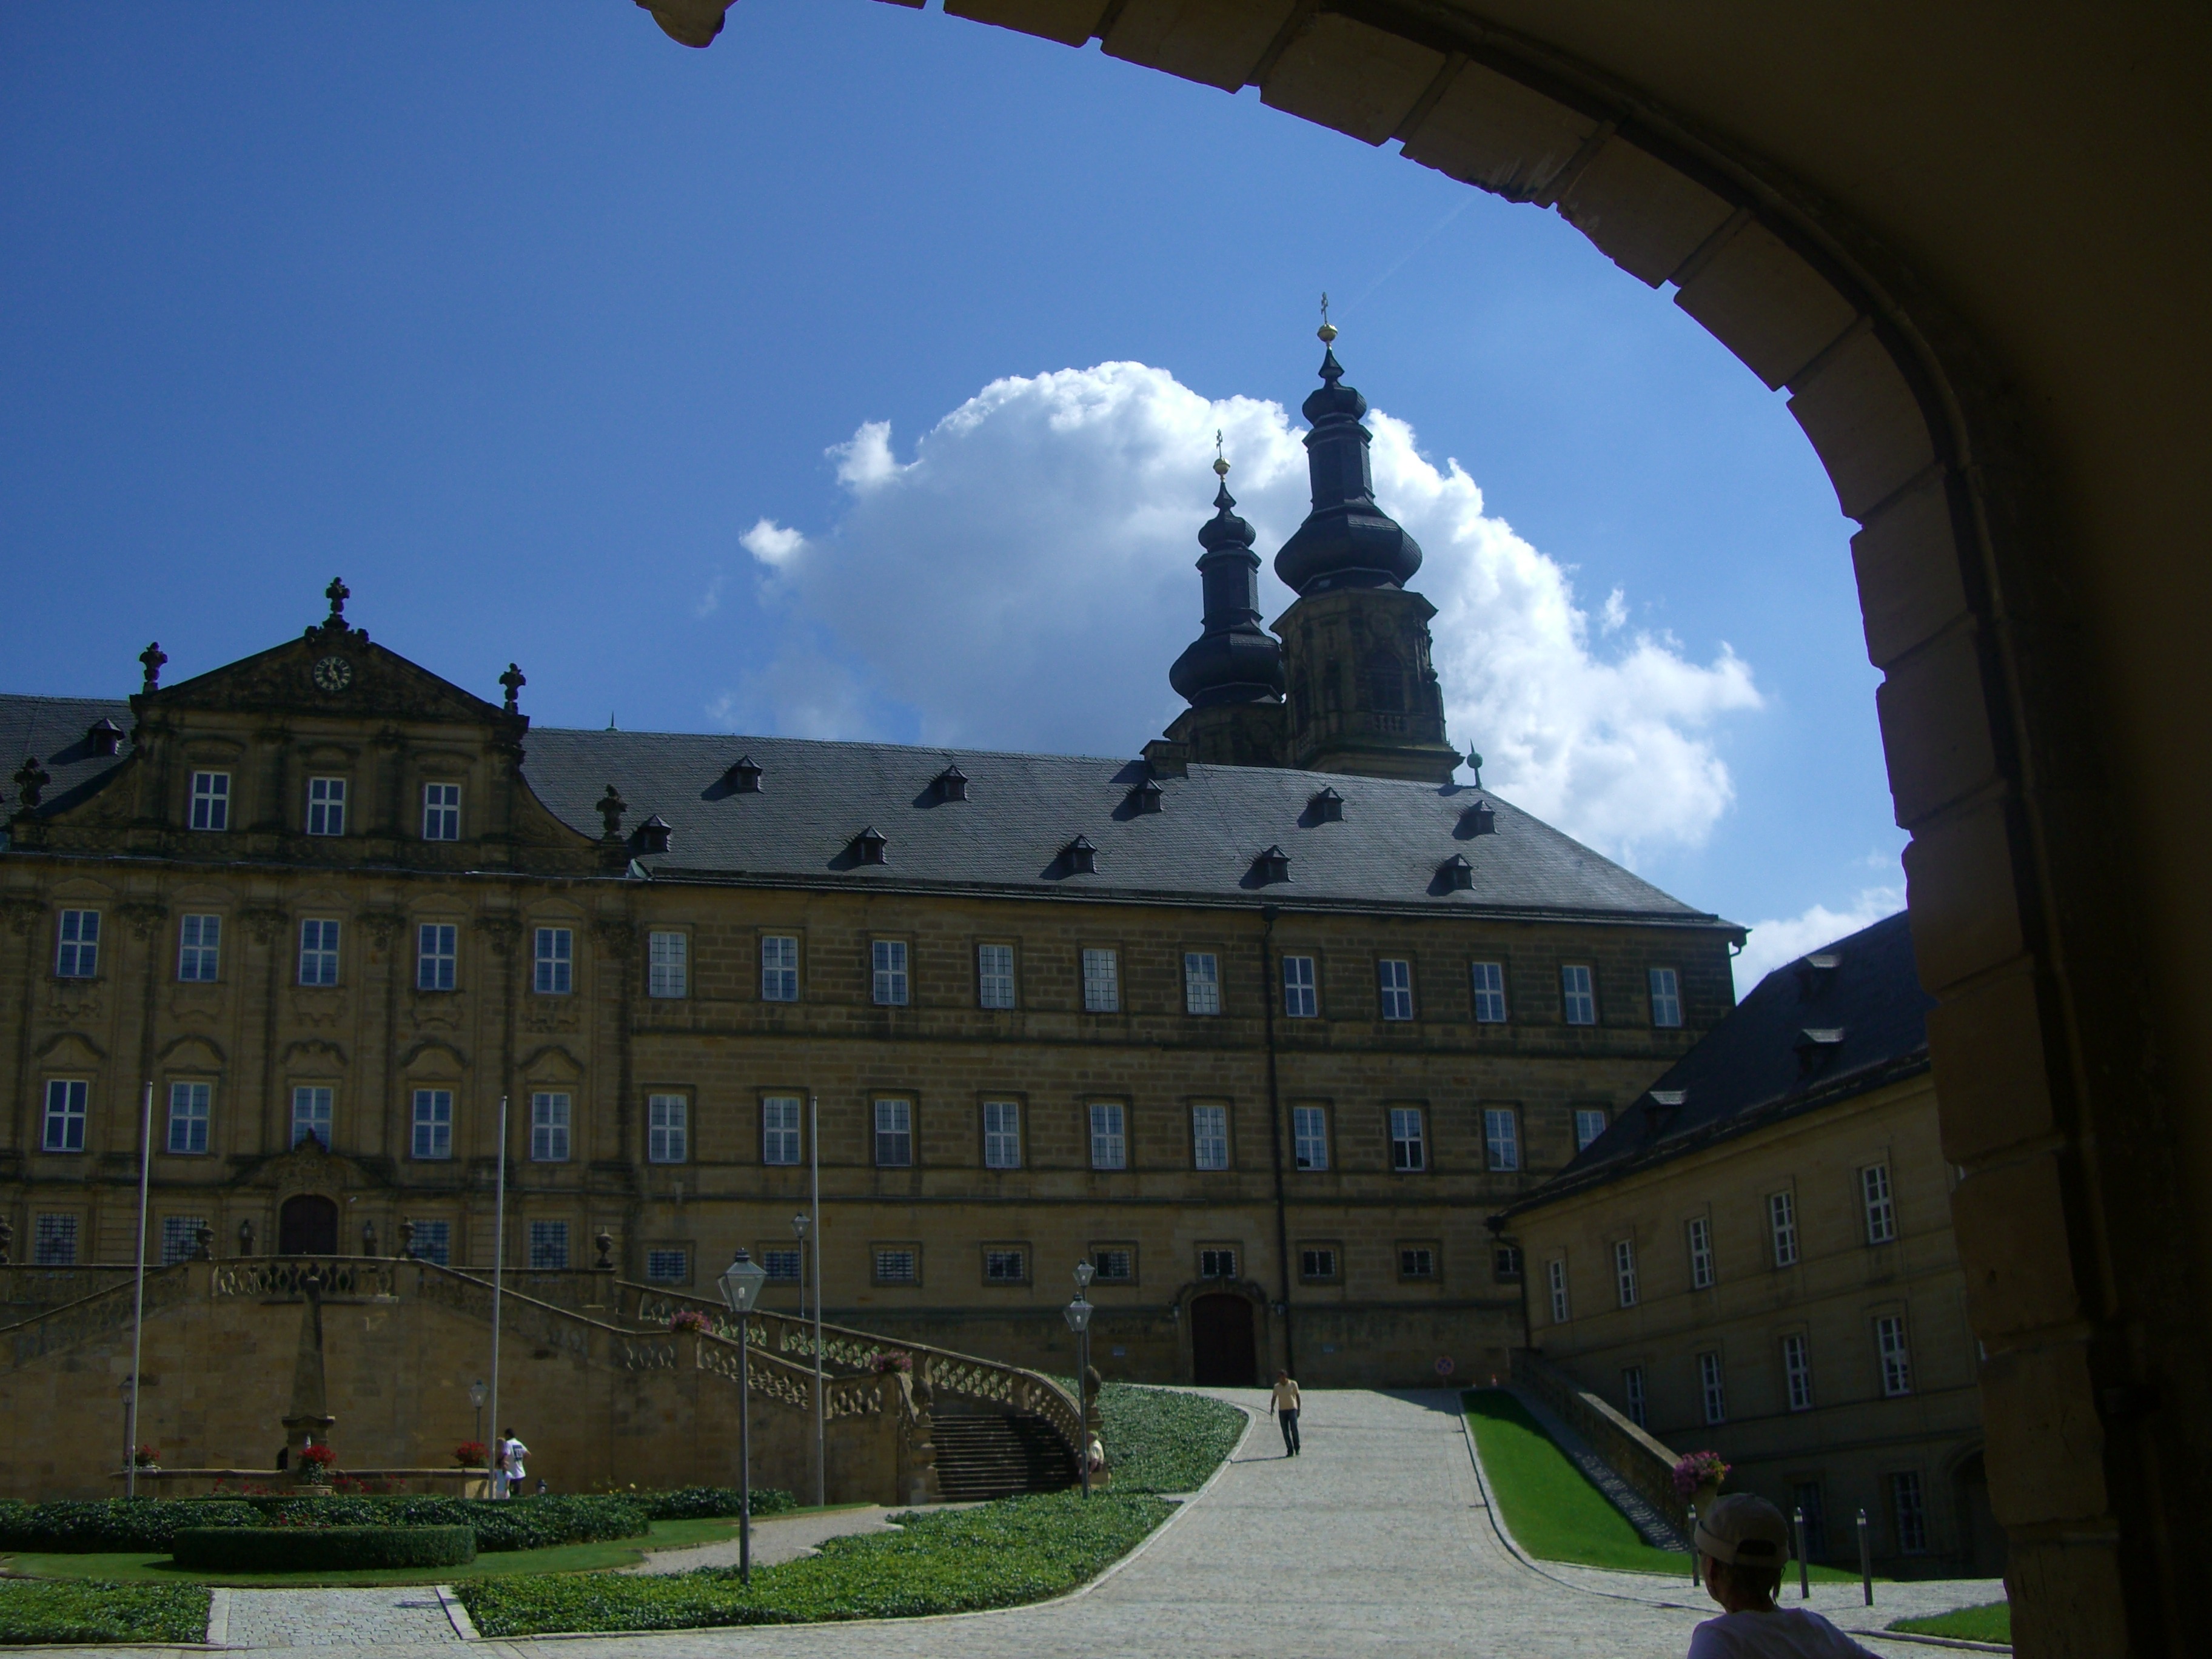
architecture, chateau, palace, city, castle, landmark, tourism, town square, urban area, mainfranken, banz abbey, former benedictine monastery, hanns seidel foundation, education centre